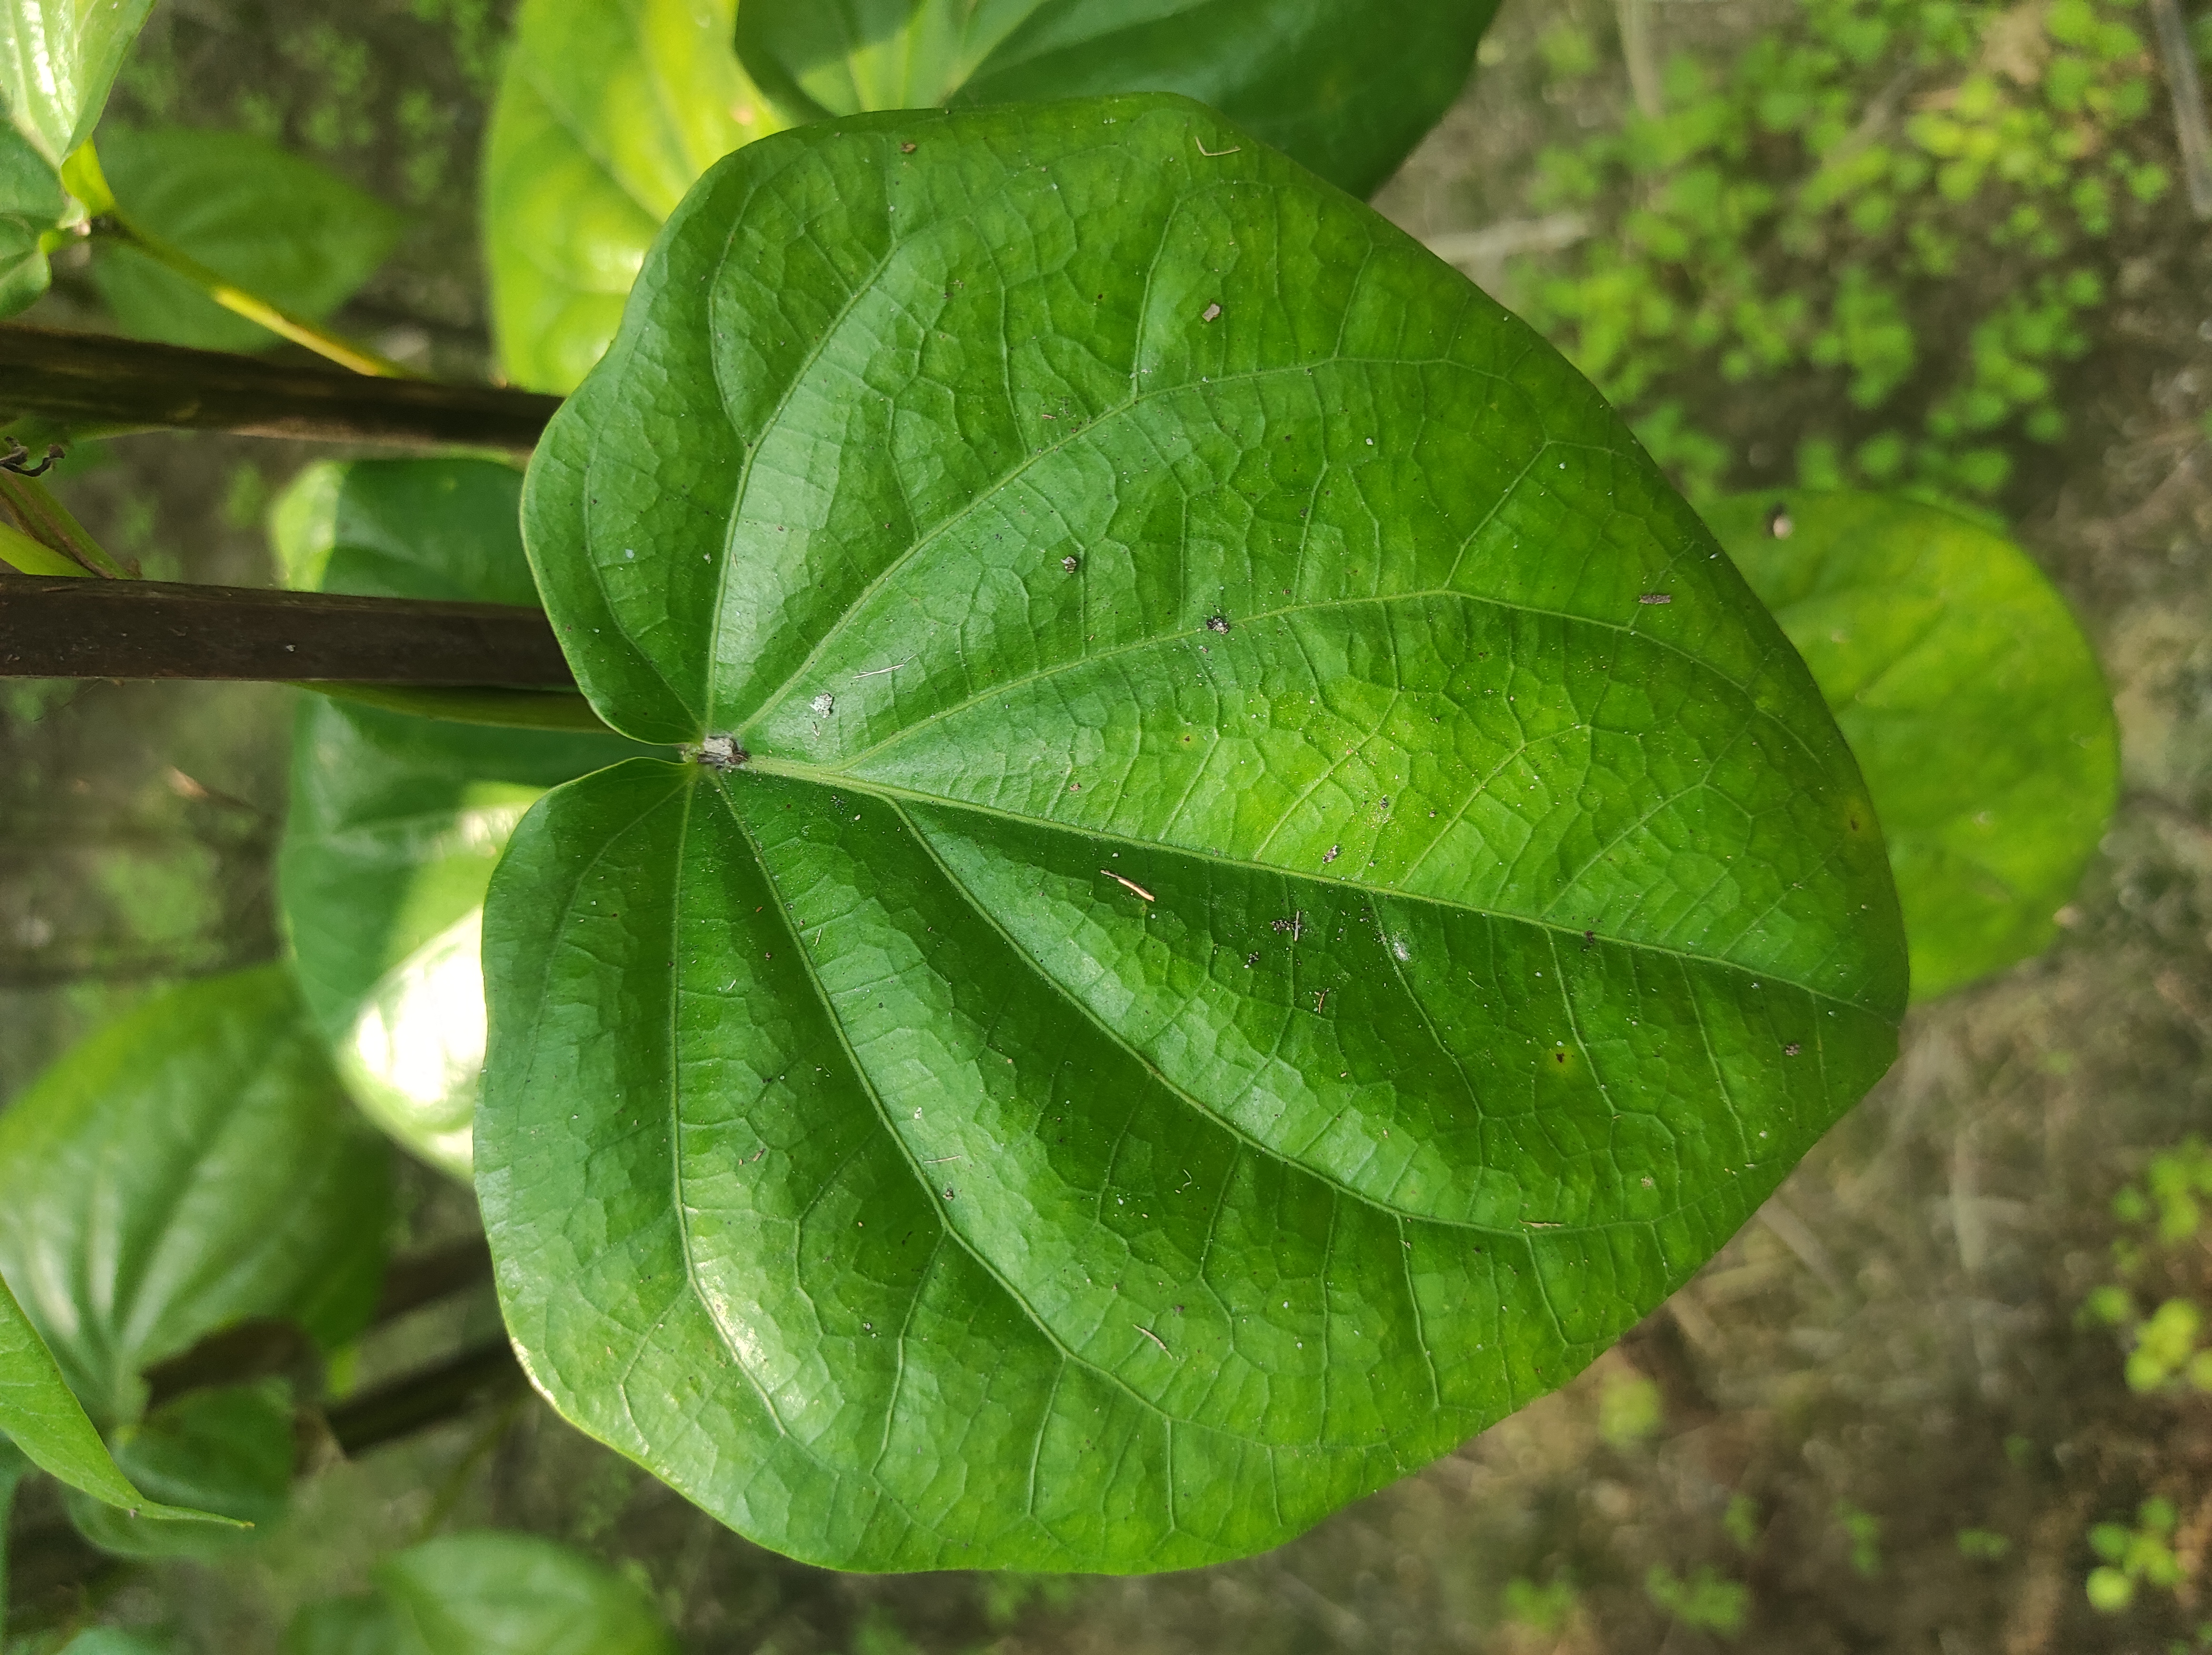
Label: Healthy_Leaf